Bergslagernas Järnvägar

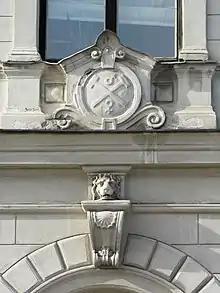
Former railway station building for "Bergslagsbanan": The symbol right above the main entrance. It symbolizes ironwork and was the trademark of the railway company. Later, the trademark also had a train wheel with wings under the ironwork symbol, but that was probably added when the public railway authority took over the business. This image probably may well show the original trademark.

Bergslagernas Järnvägar (BJ) was the largest private railway company of Sweden with a main line from Gothenburg to Falun, in all 478 km. Founded on 26 January 1872, BJ was a transportation system from Bergslagen, the ore-rich areas in southern Sweden, to the port in Gothenburg. It was nationalized and merged into Swedish State Railways in 1948.